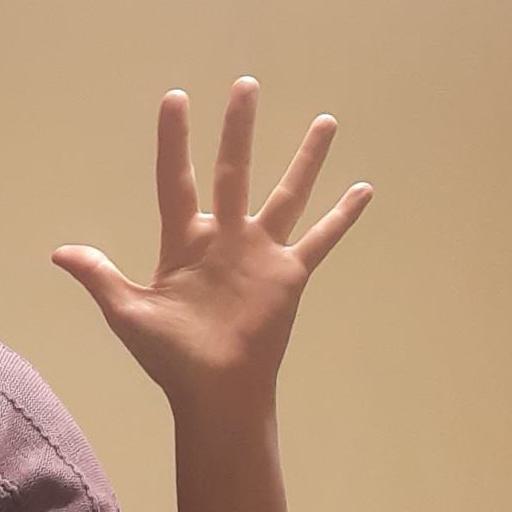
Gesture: palm